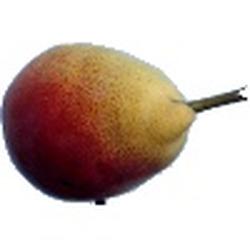
Label: Pear